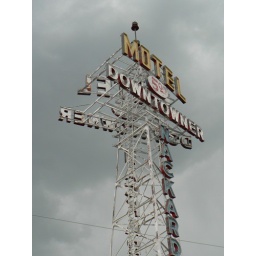
this sign is above all buildings downtown flagstaff. They really had an old feel in this town. It was cool.